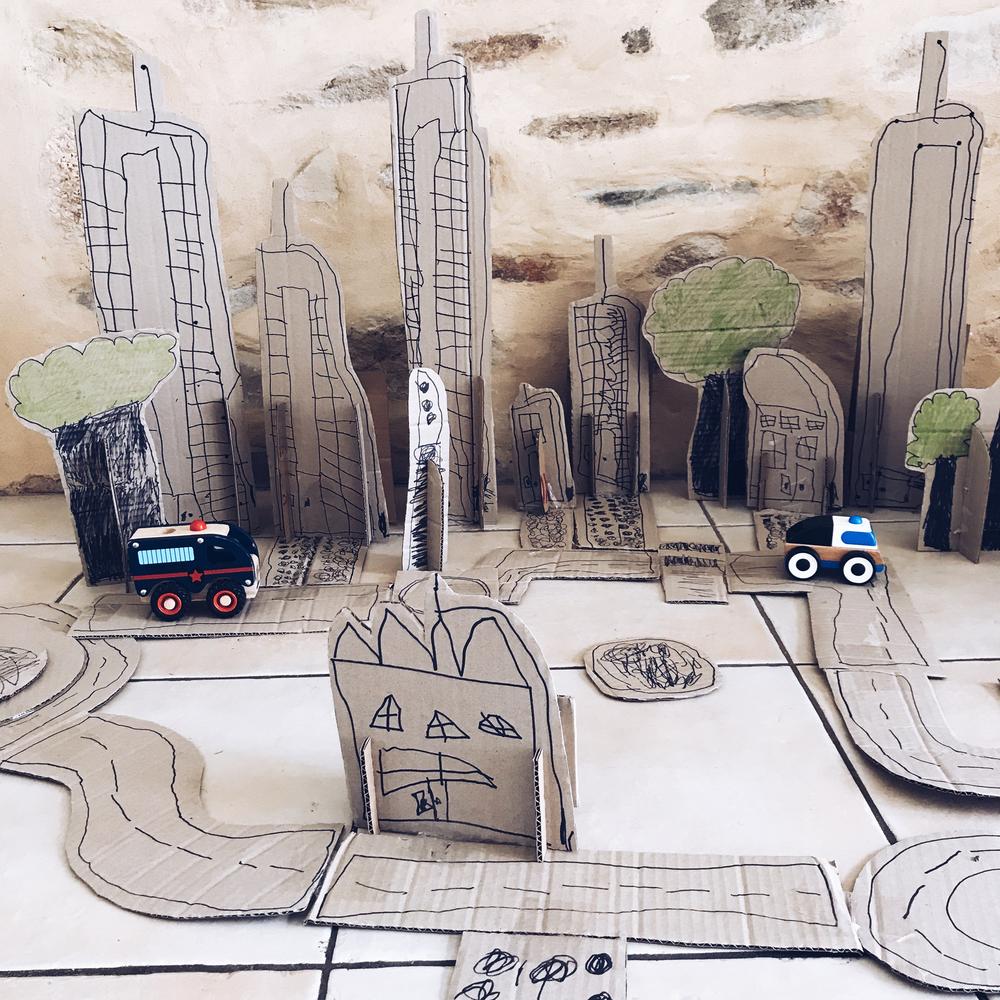
Label: cardboard